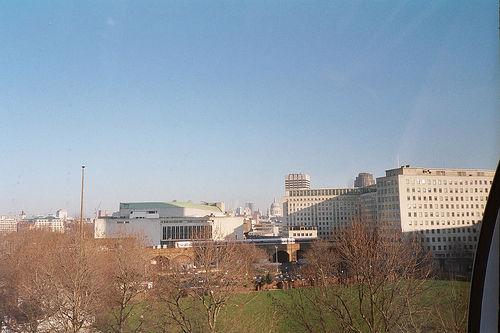
Weather: sun or clear